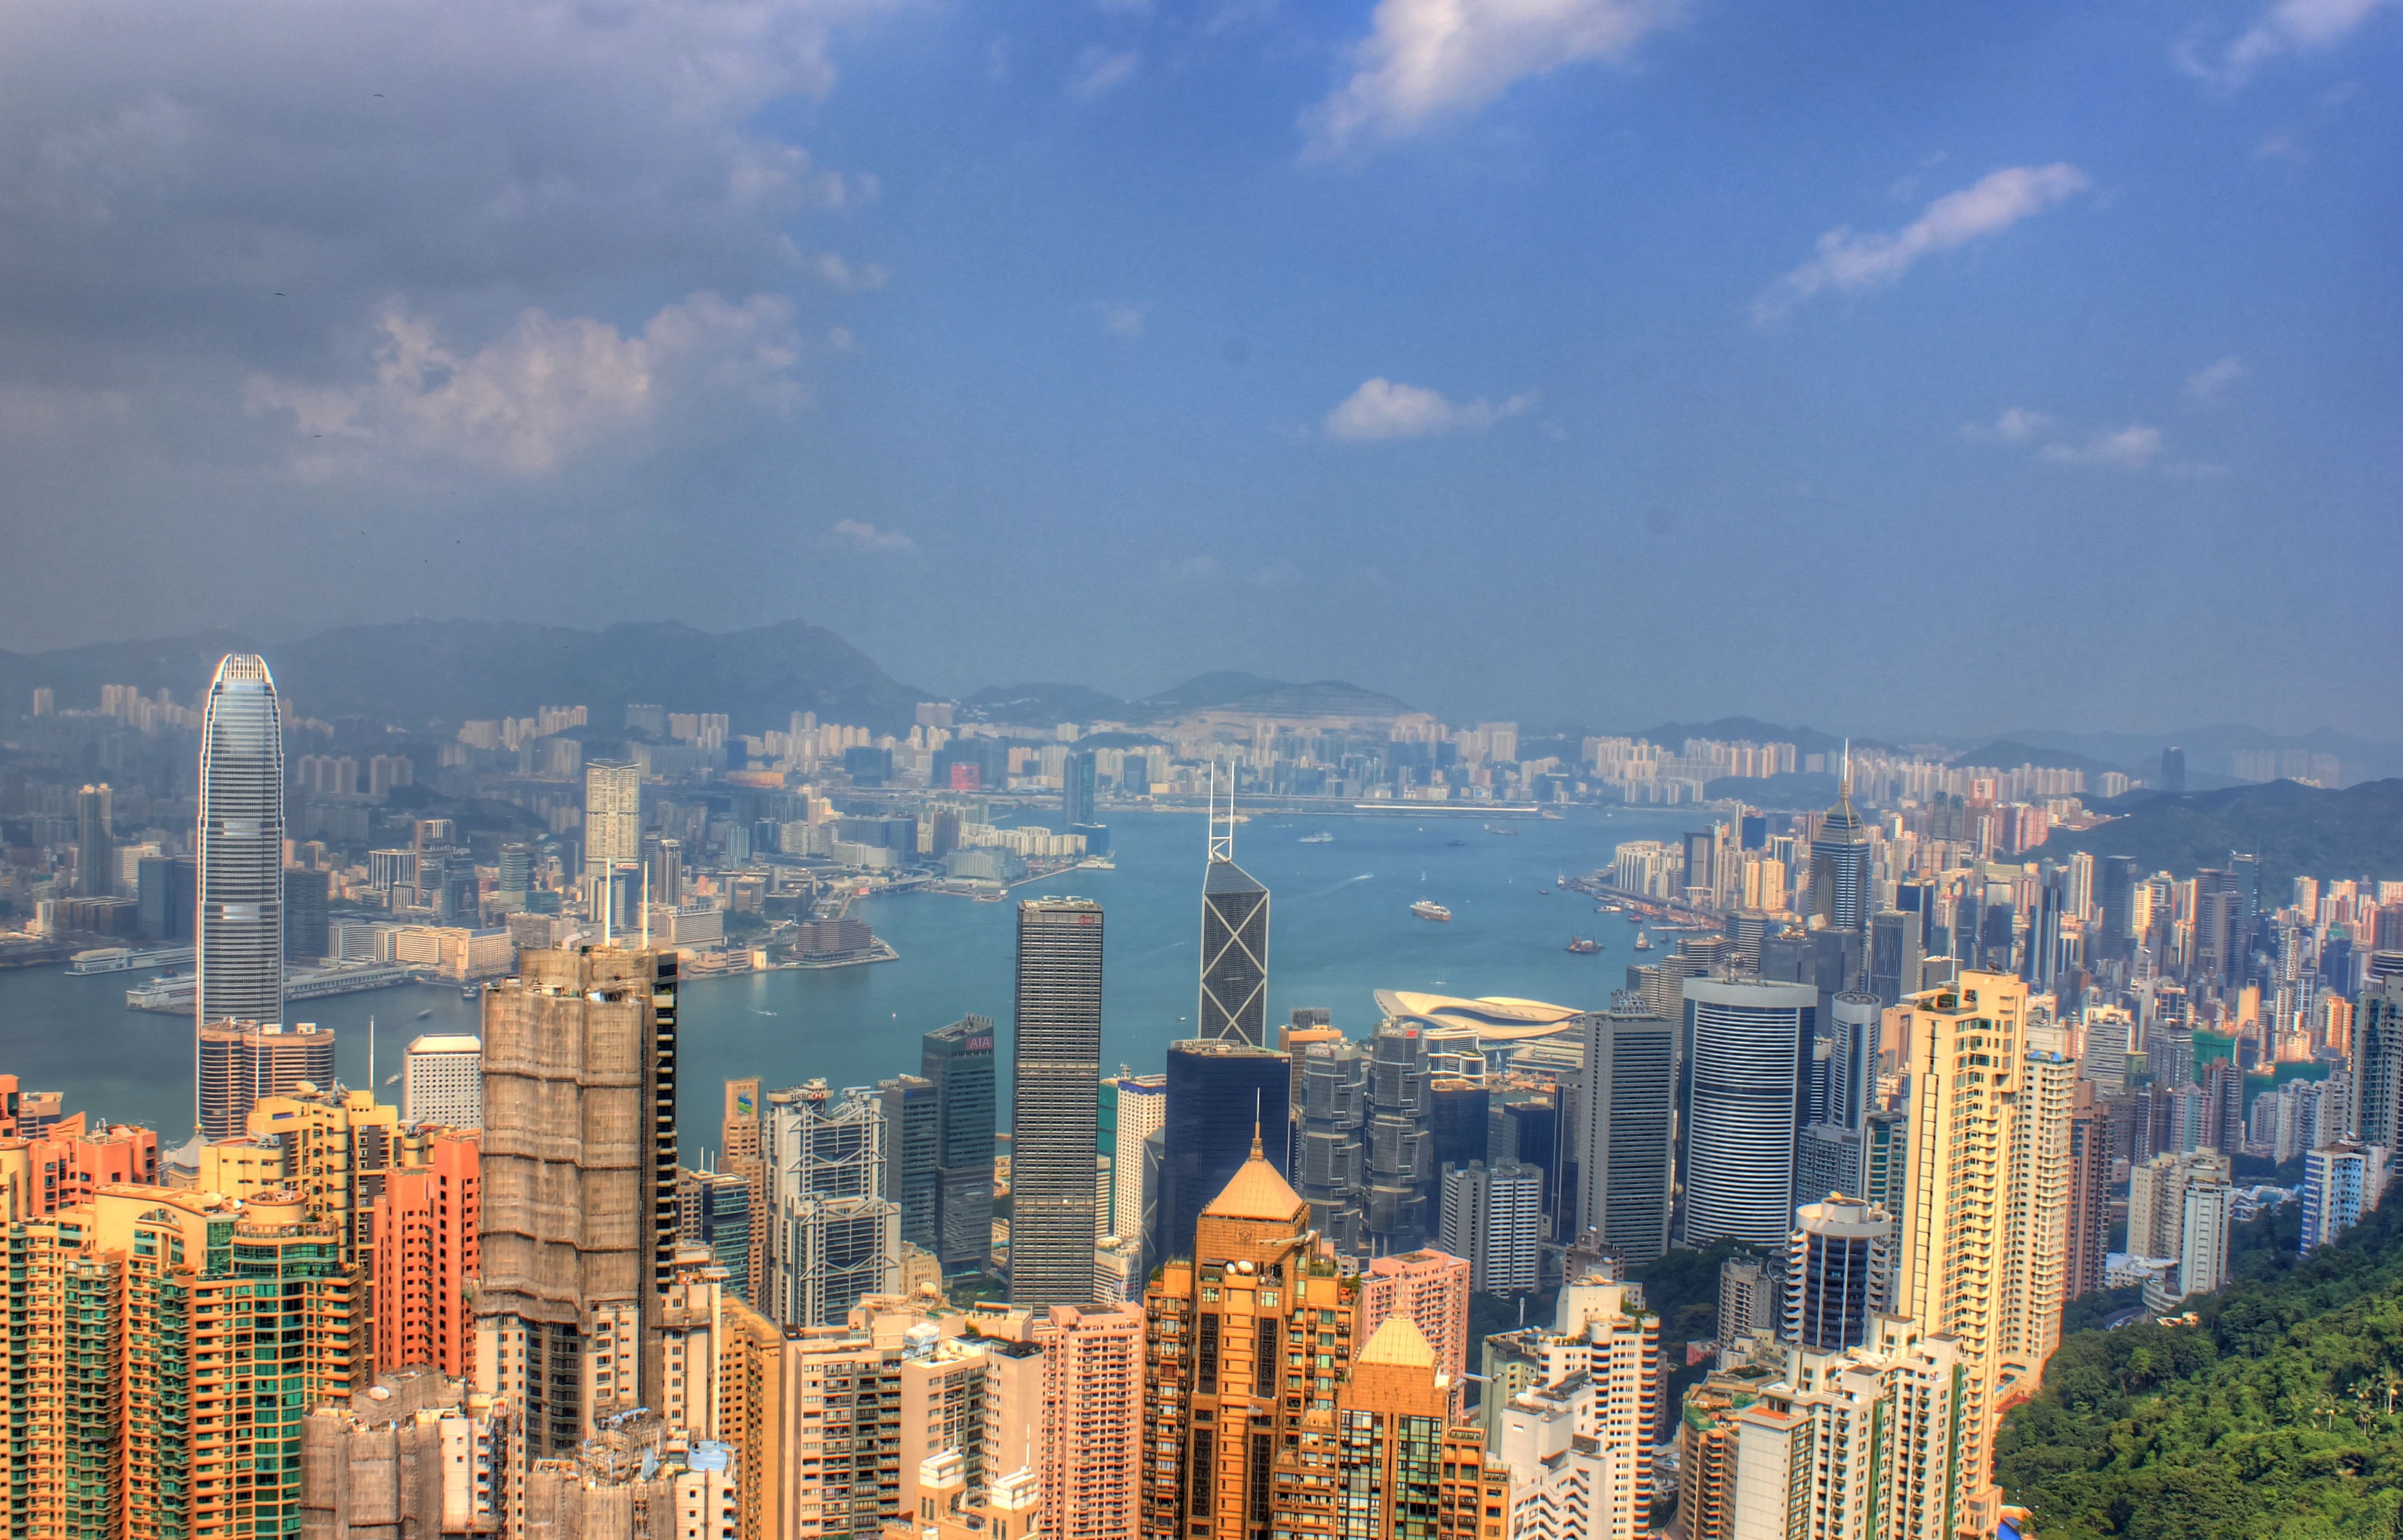
water, horizon, sky, skyline, city, skyscraper, cityscape, panorama, downtown, dusk, landmark, tower block, hong kong, clouds, skyscrapers, buildings, channel, metropolis, neighbourhood, aerial photography, urban area, residential area, geographical feature, human settlement, atmosphere of earth, metropolitan area